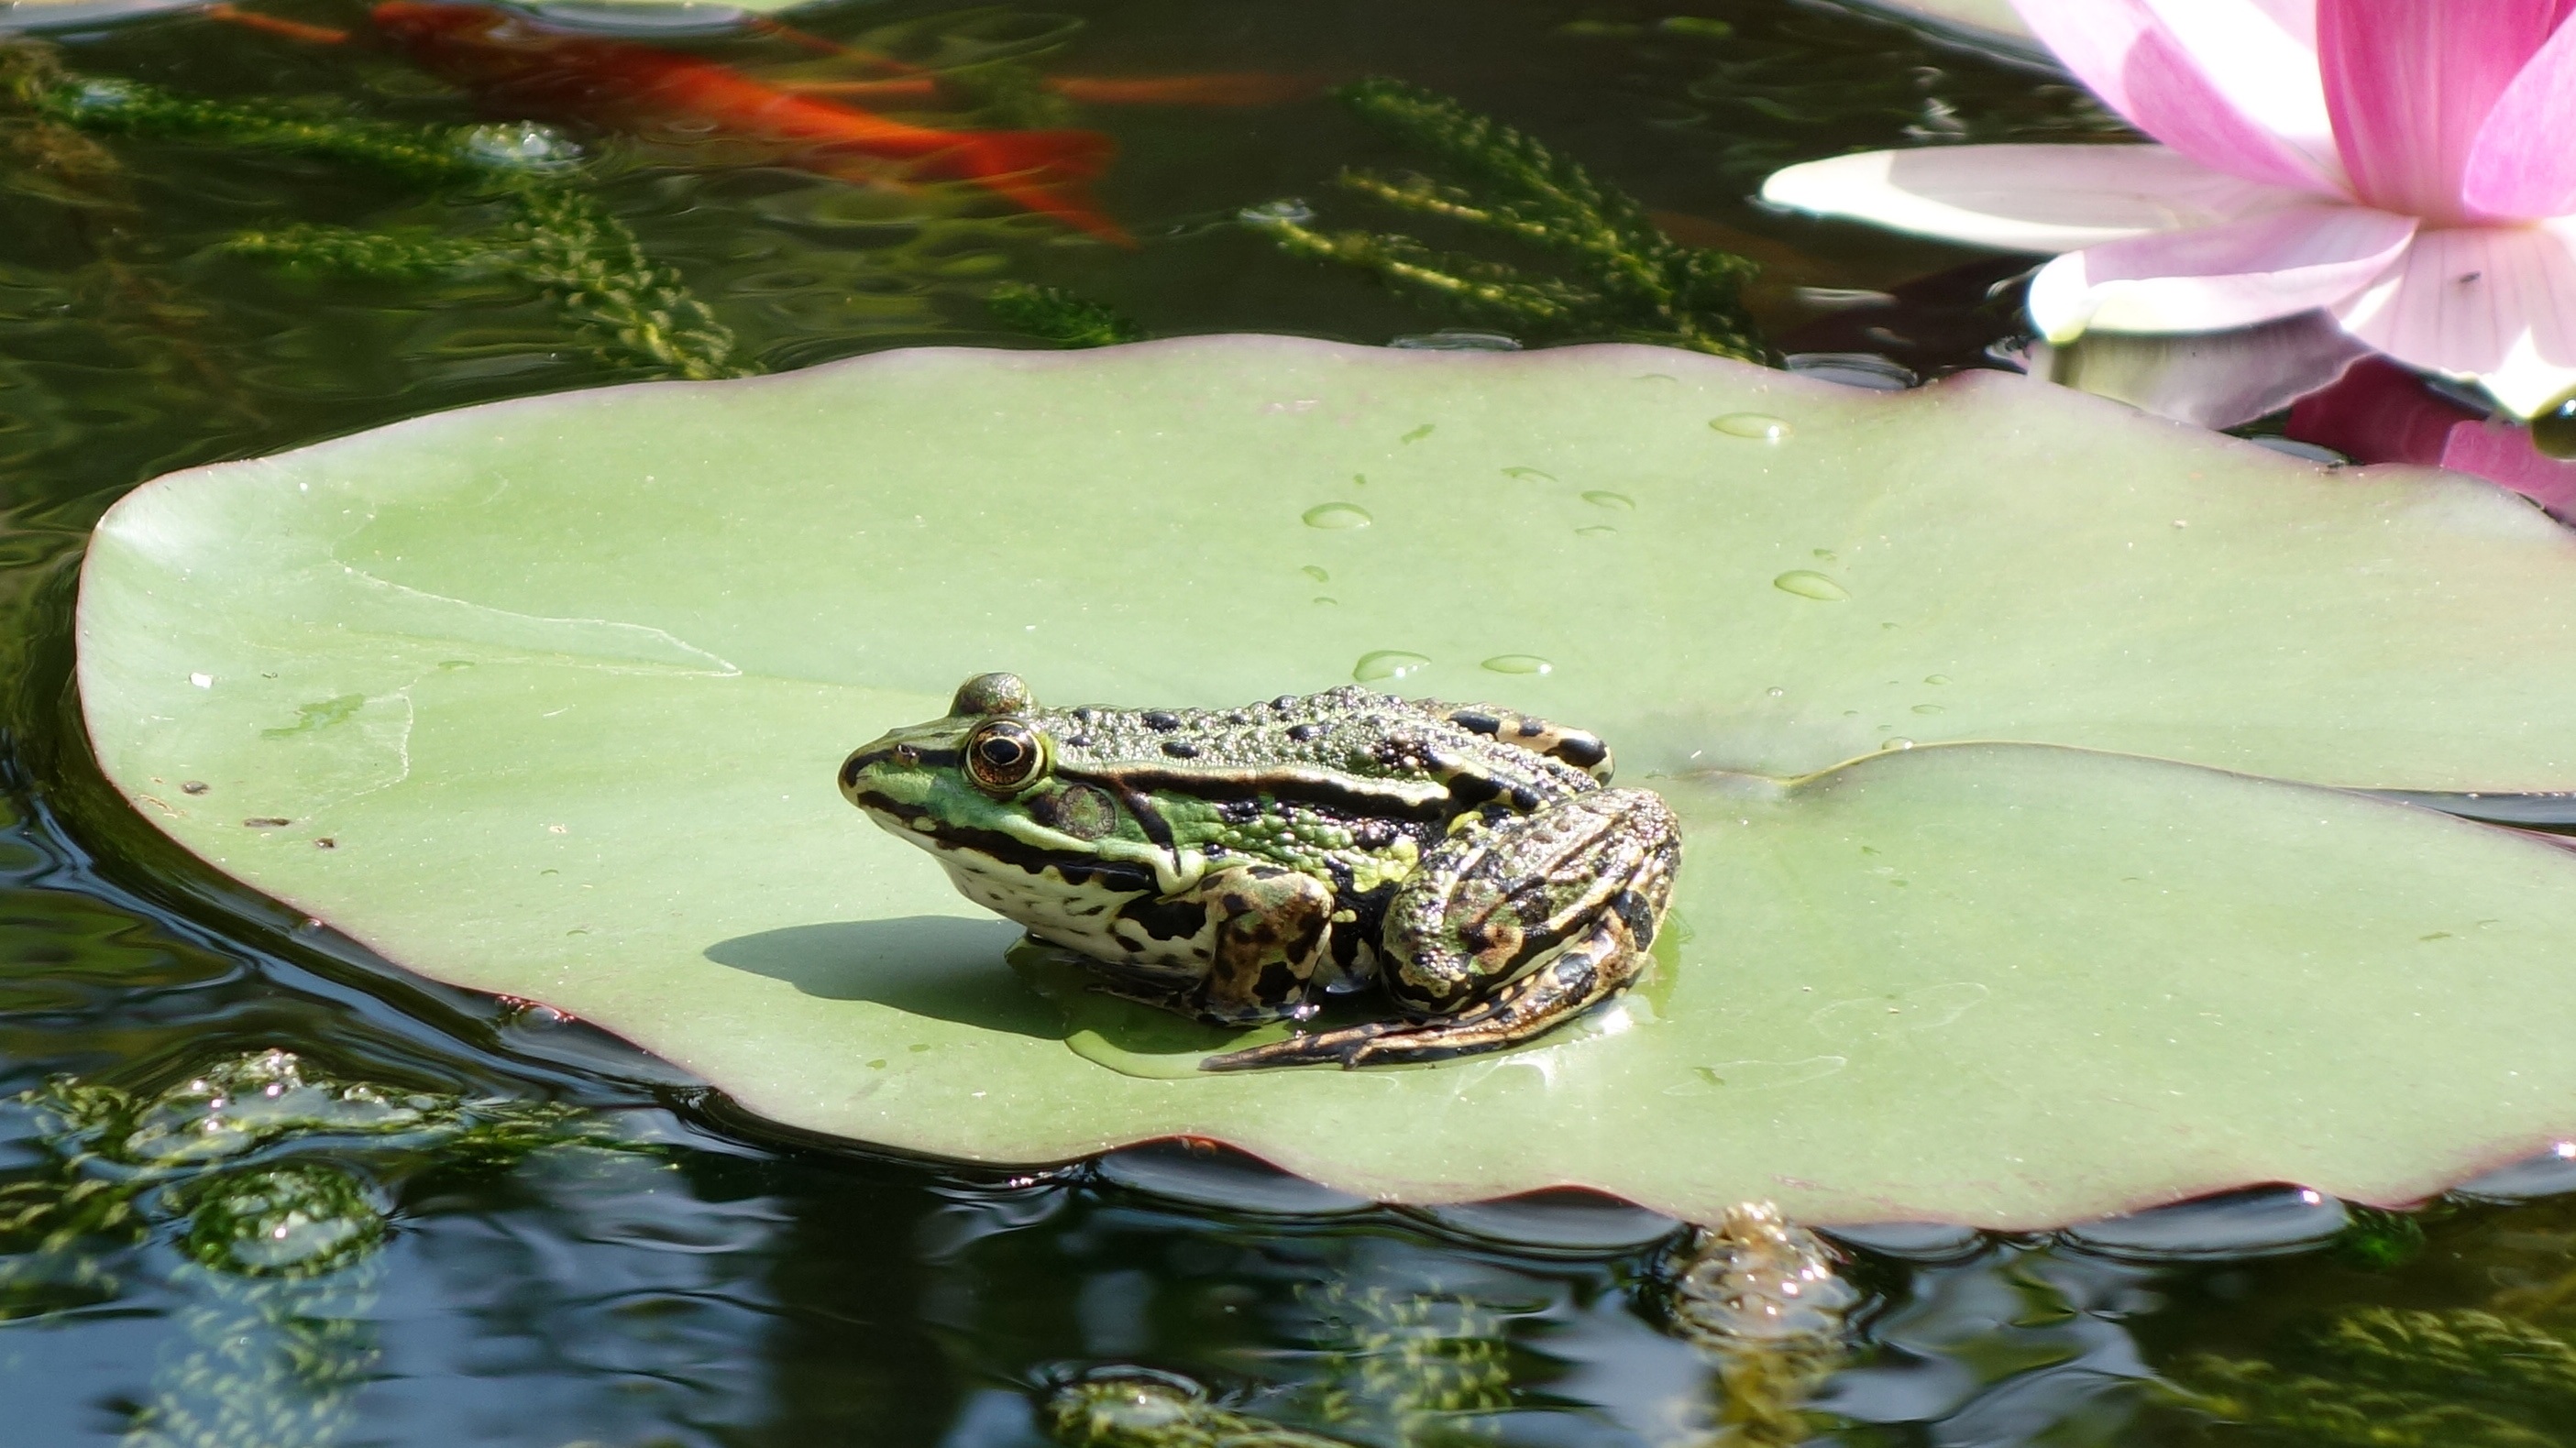
nature, plant, flower, animal, pond, dish, green, frog, amphibian, fauna, water lily, beast, ranidae